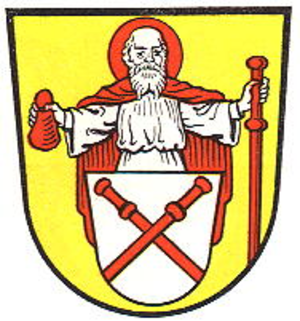
Herbstein est une municipalité allemande située dans le land de la Hesse et l'arrondissement de Vogelsberg.